High Arctic Large Igneous Province

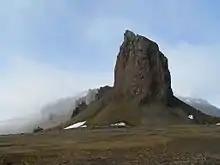
Cape Tegethoff, a basaltic headland of Franz Josef Land

During the Jurassic–Cretaceous this second continent, known as Pangea, broke apart, opening the Amerasian Basin and the Arctic Ocean. HALIP dispersed the components of this second continent around the margins of the Arctic Ocean where they are now terranes and microplates embedded into fold belts or overlain by sediments. As the Atlantic and Arctic oceans opened during the Mesozoic and into the Cenozoic, the Arctic Region underwent several stages of rifting, sedimentation, and magmatism.